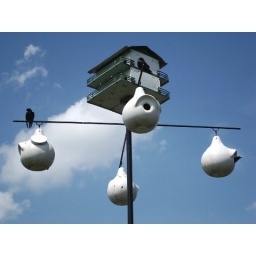
These birds live in white kettles, I think.